History of Hungary before the Hungarian conquest

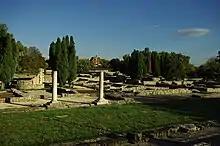
Ruins of Aquincum, Budapest

Around 750 BC, people of the Hallstatt culture gradually occupied the western parts of Transdanubia, but the earlier population of the territory also survived and thus the two archaeological cultures existed together for centuries. The people of the Hallstatt culture took over the former population's fortifications ("e.g.", in Velem, Celldömölk, Tihany) but they also built new ones enclosed with earthworks ("e.g.", in Sopron). The nobility were buried in chamber tombs covered by earth. Some of their settlements situated along the Amber Road developed into commercial centers.